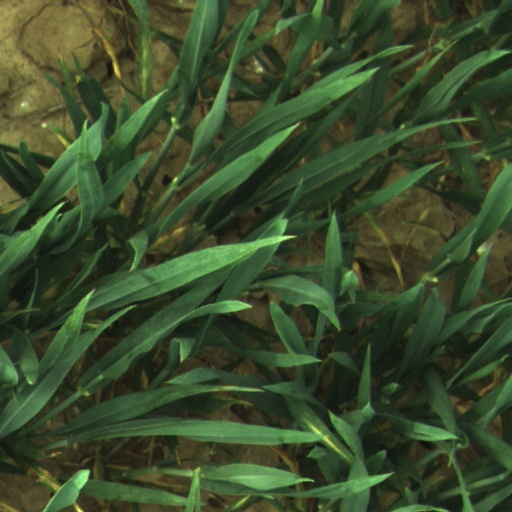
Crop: wheat